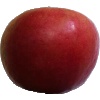
Label: apple_crimson_snow